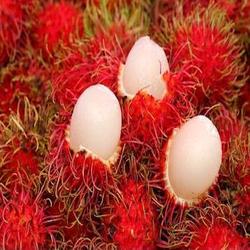
Label: Rambutan